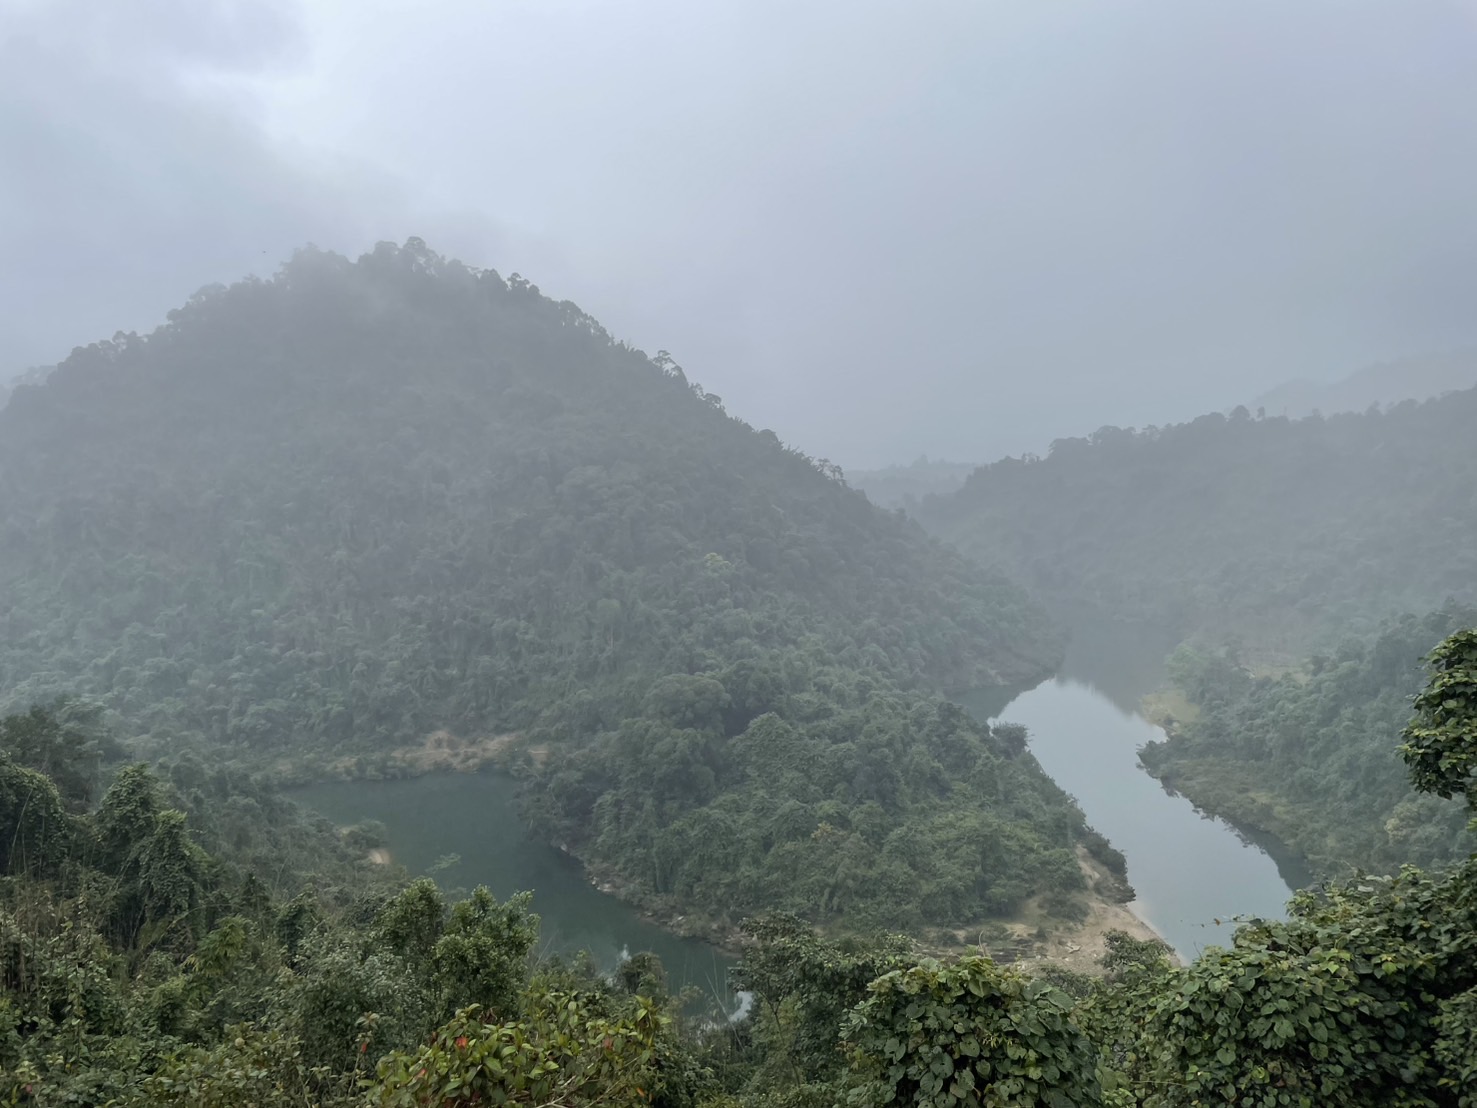
user: text: Màu chủ đạo của cây cối trong ảnh là gì?
assistant: text: Xanh lá cây

user: text: Loại địa hình chính được thể hiện trong bức ảnh này là gì?
assistant: text: Miền núi và sông ngòi

user: text: Bầu không khí chung của khung cảnh trong ảnh gợi lên điều gì?
assistant: text: Yên bình và hoang sơ

user: text: Sông trong ảnh có đặc điểm gì nổi bật và nó nằm trong mối quan hệ như thế nào với các ngọn núi?
assistant: text: Sông uốn lượn và chảy giữa những ngọn núi phủ đầy cây xanh.